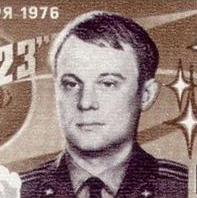
Age: 37